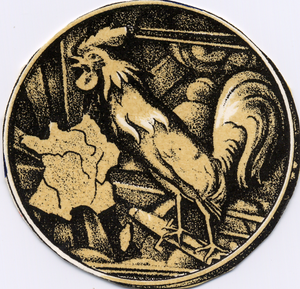
Insigne réseau camouflage du matériel
Le 3ᵉ régiment du Matériel, seul régiment à vocation parachutiste de l'arme du matériel de l’armée de terre française est l'une des 10 formations encore en activité du commandement de la maintenance des forces.